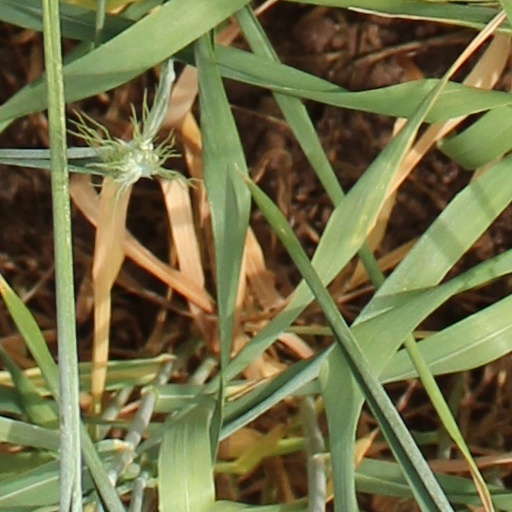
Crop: wheat